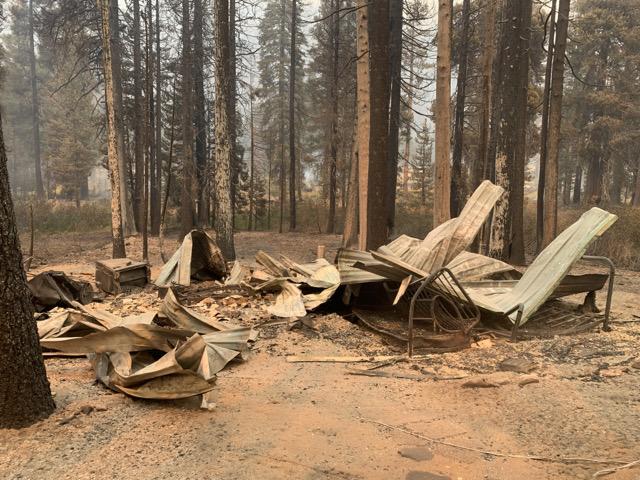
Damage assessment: destroyed